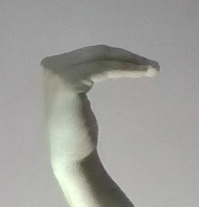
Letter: haa